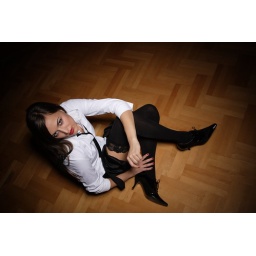
sexy women in short dress on wooden floor